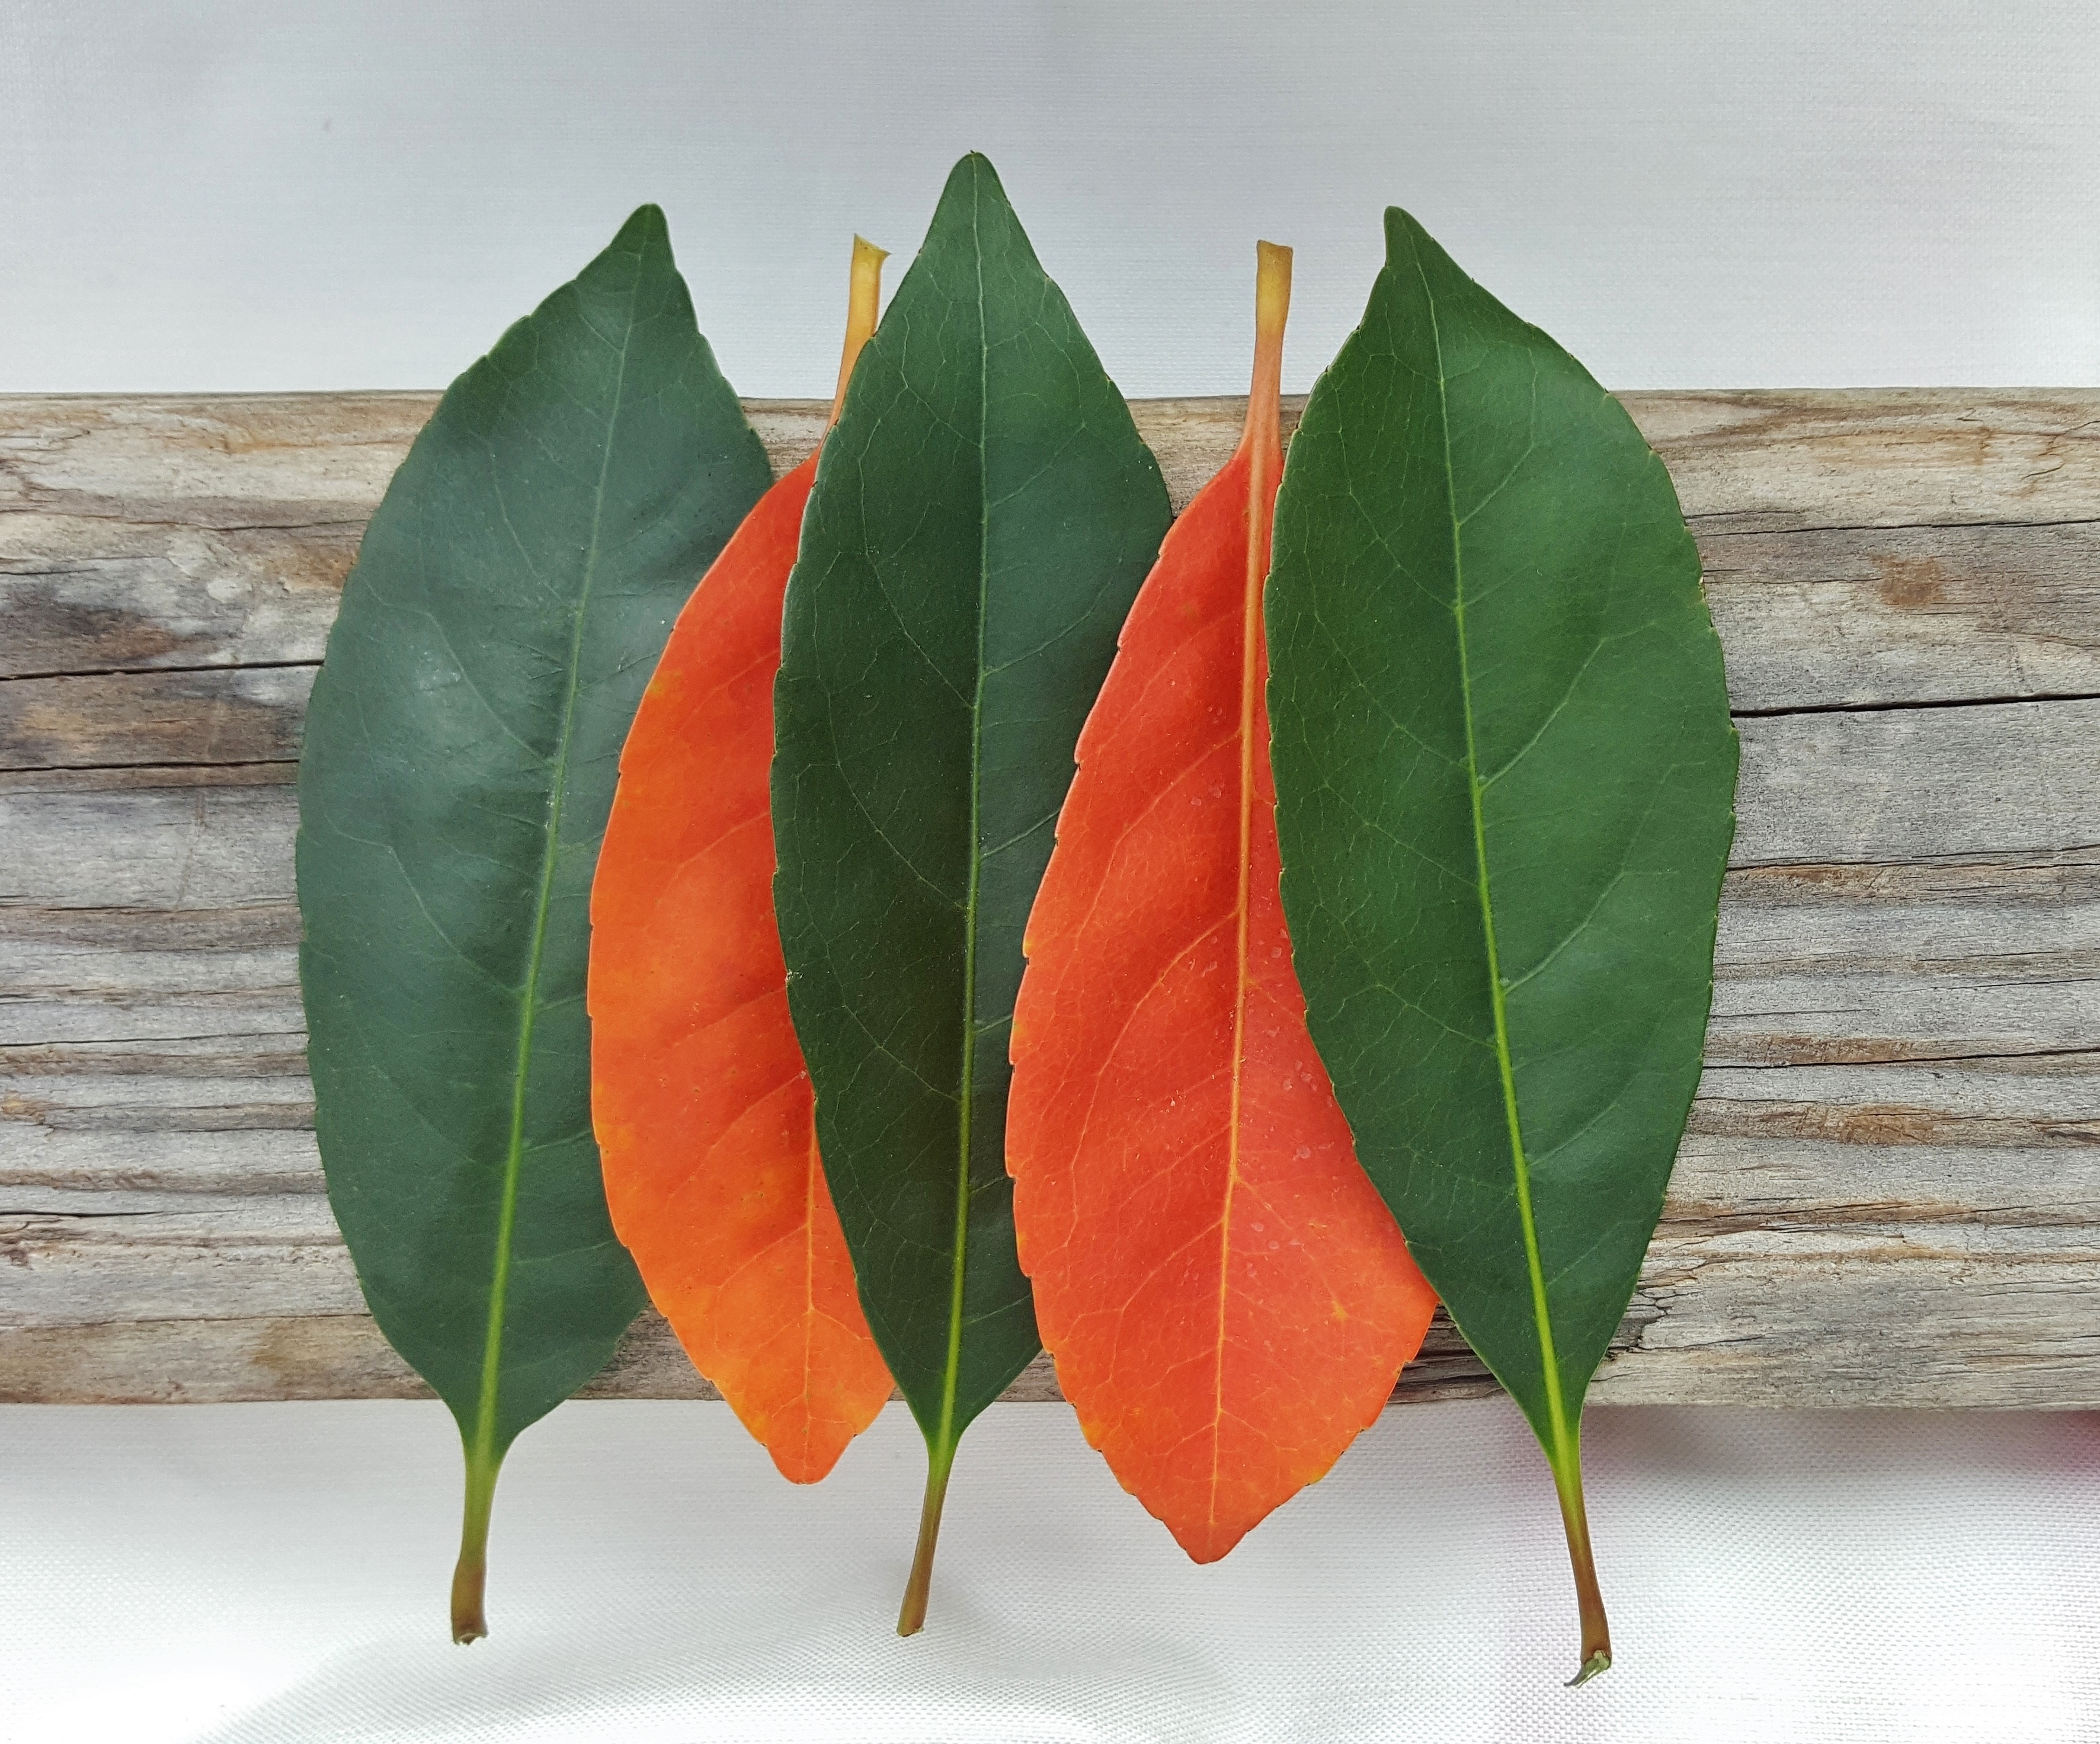
tree, branch, plant, leaf, fall, flower, orange, green, red, color, autumn, contrast, botany, flora, arrangement, leaves, colors, arranged, vertical, five, fall colors, fall leaves, opposite, macro photography, flowering plant, mismatched, plant stem, land plant